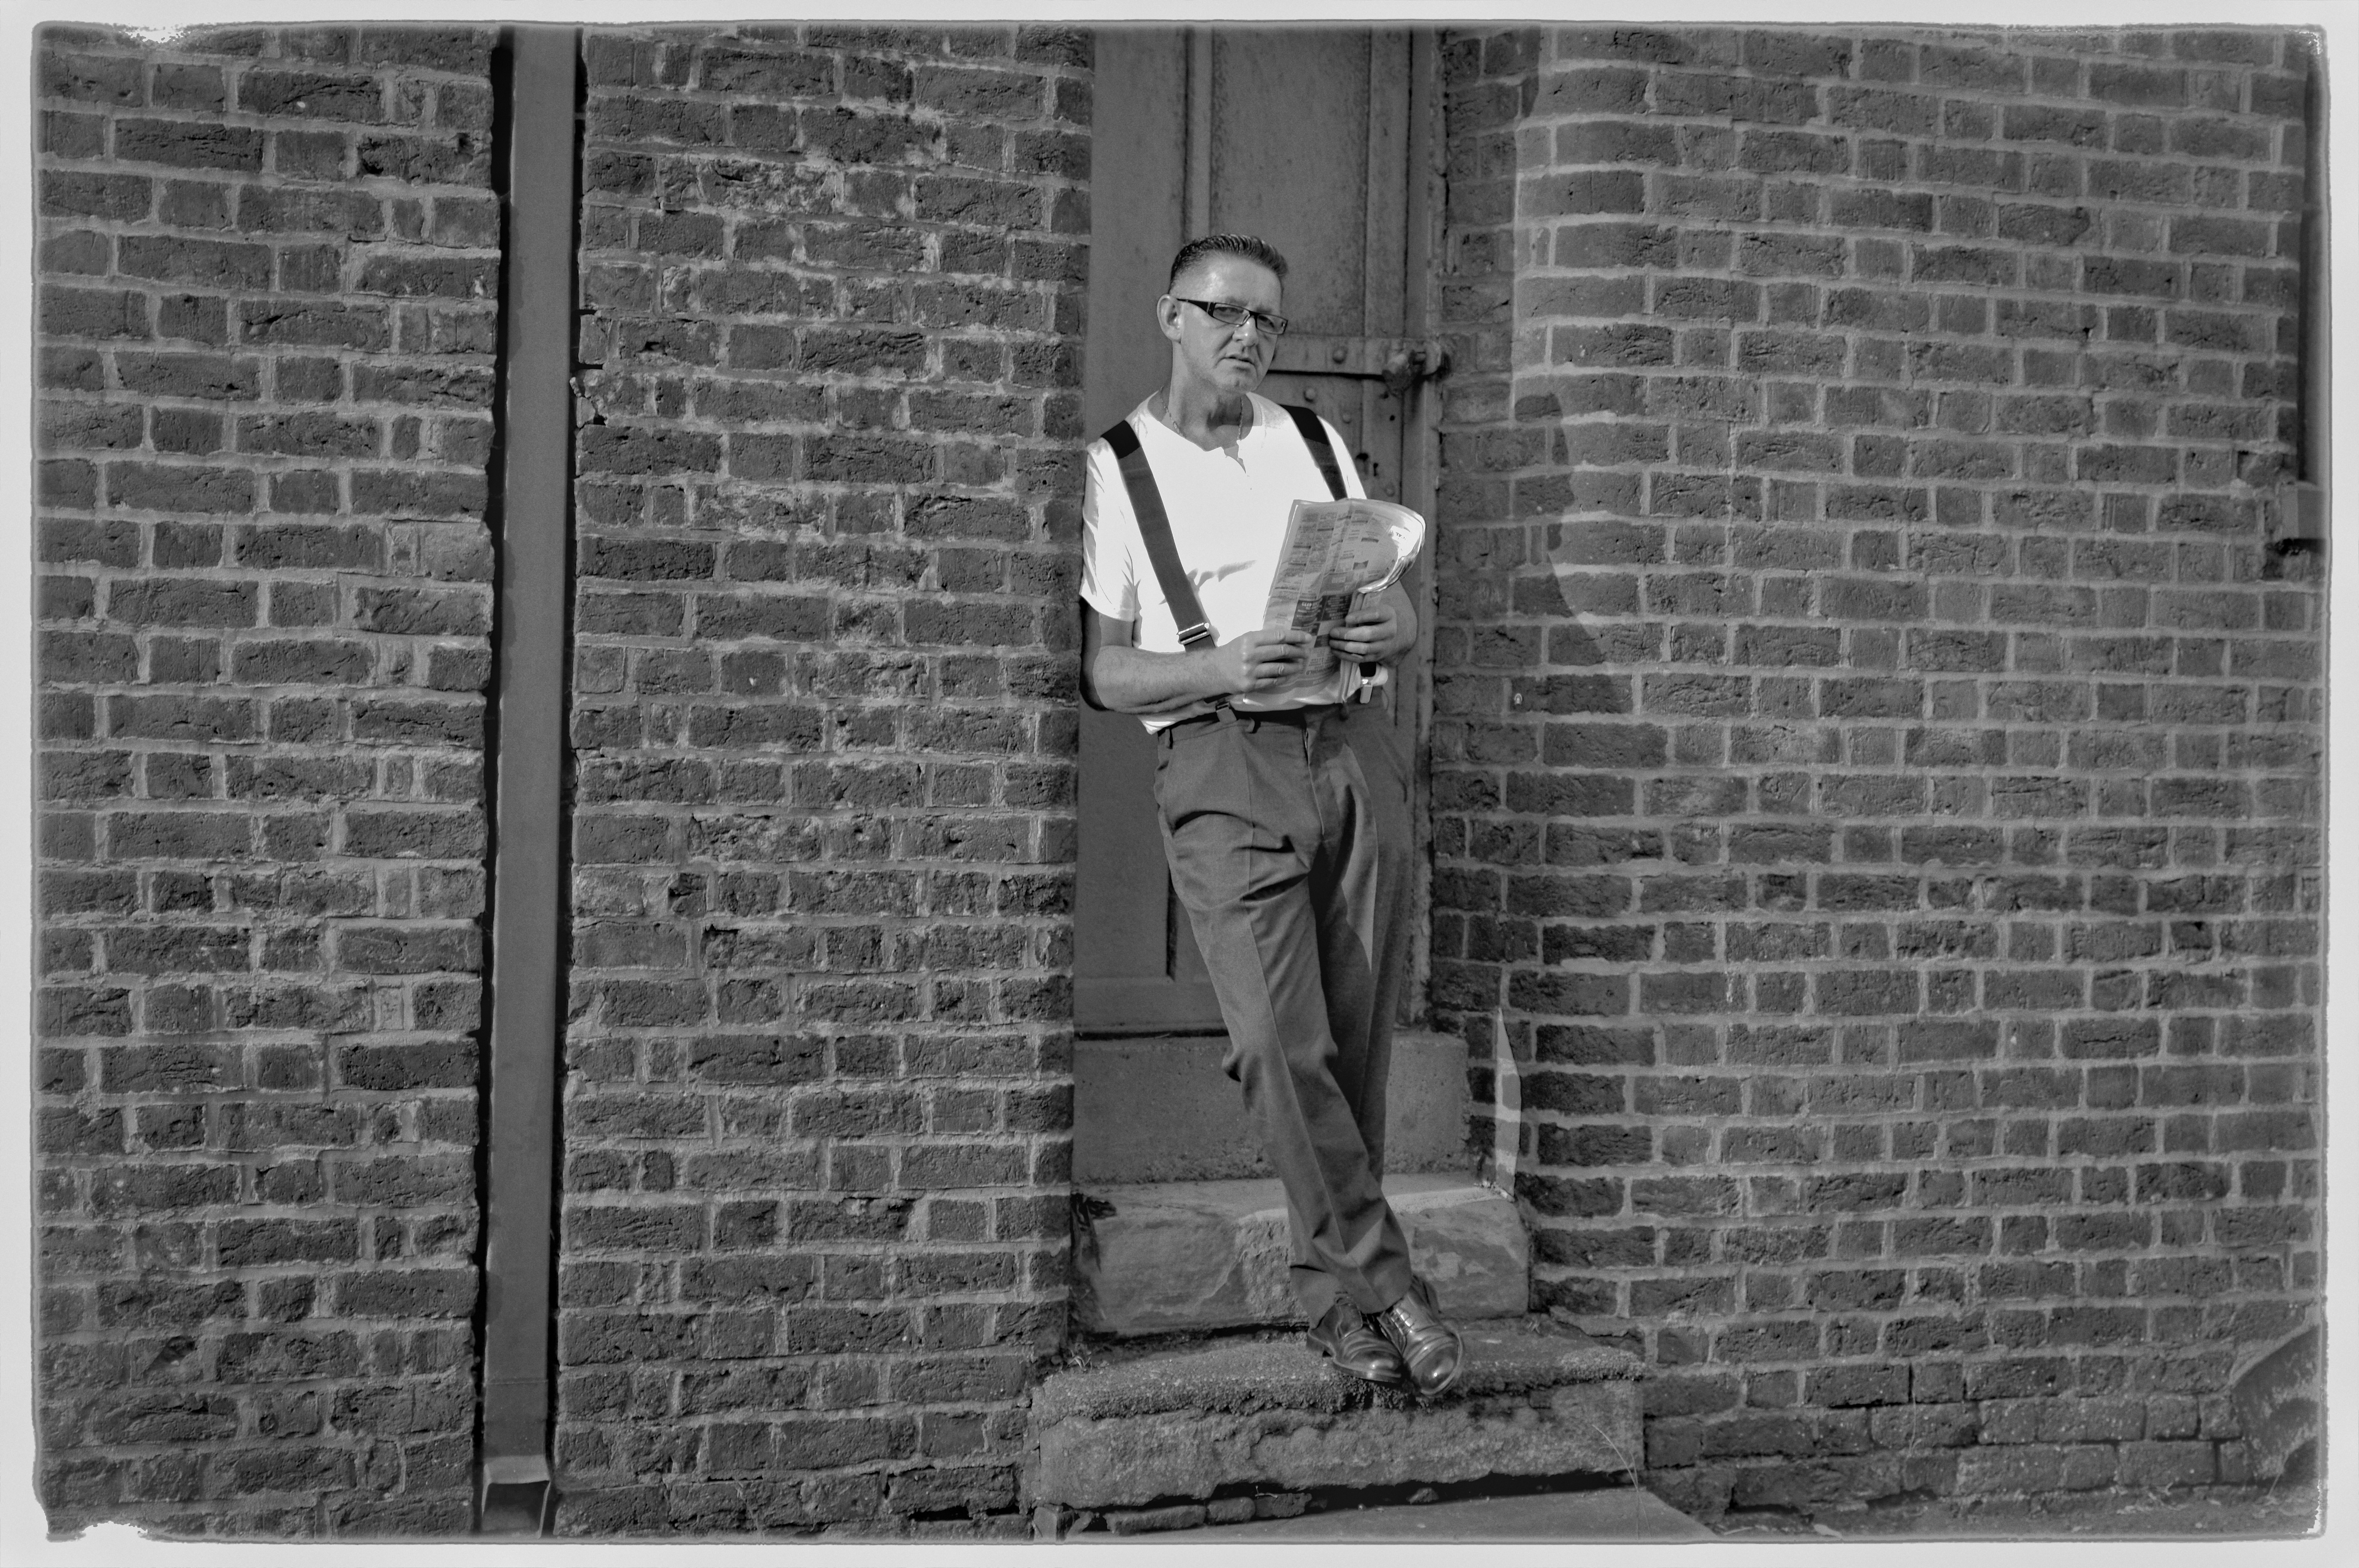
man, person, black and white, white, photography, vintage, retro, wall, male, portrait, black, monochrome, photograph, picture frame, style, handsome, docklands, confident, vintage people, vintage man, vintage fashion, respectable, monochrome photography